Julia Ota

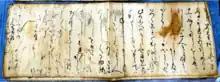
Julia Ota's hand-written letter addressed to Murata Unnaki, dated August 19, 1609

After the downfall of Konishi Yukinaga at the Battle of Sekigahara in 1600, Julia Ota was made to serve Yukinaga's vanquisher Tokugawa Ieyasu as a lady-in-waiting in his household (奥方ノ御物仕). In this role she kept in contact with the missionaries of Fushimi Castle and Sunpu Castle and continued practicing her faith, while also influencing other servants of Ieyasu's household to convert to Christianity. However, she grew restless as rumours of religious persecution in Edo reached her ears, and she made arrangements to distribute her money and belongings to the poverty-stricken Christians. Around 1609, Julia Ota heard news that a retainer of the Mōri clan by the name Murata Unnaki (村田安政) had the same birthmarks as her younger brother who was separated from her in Korea when she was 13 and he was 6. She wrote to Murata to confirm if he actually had those birthmarks. The two apparently reunited at Sunpu Castle, and Ieyasu bestowed Murata a "kosode" for the occasion. The "kosode" and Julia's letters were discovered in April 2023 and are now part of the collection of the Hagi Museum.